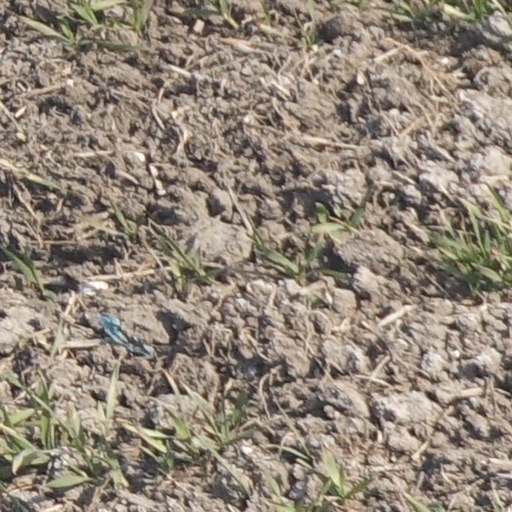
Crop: wheat